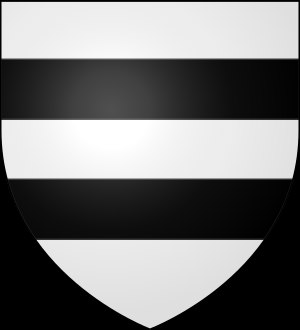
Isenburg
Slægtens våben
Isenburg er en slægt i den tyske højadel. I 1600-tallet fik flere grene af slægten titler som rigsfyrster. I 1815 blev slægten standsherrer i Det tyske forbund.